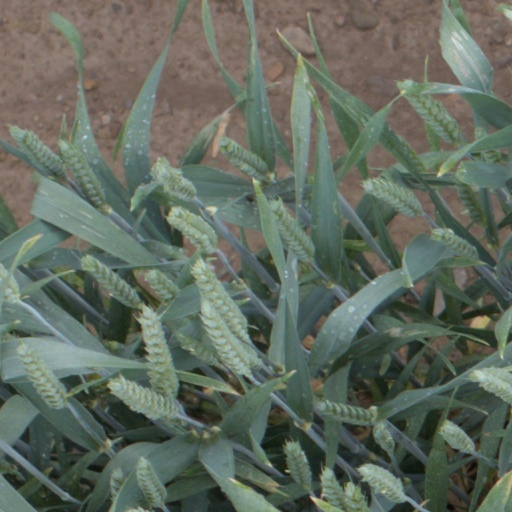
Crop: wheat